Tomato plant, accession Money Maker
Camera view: tilt-top (135 deg); turntable rotation: 60 degrees
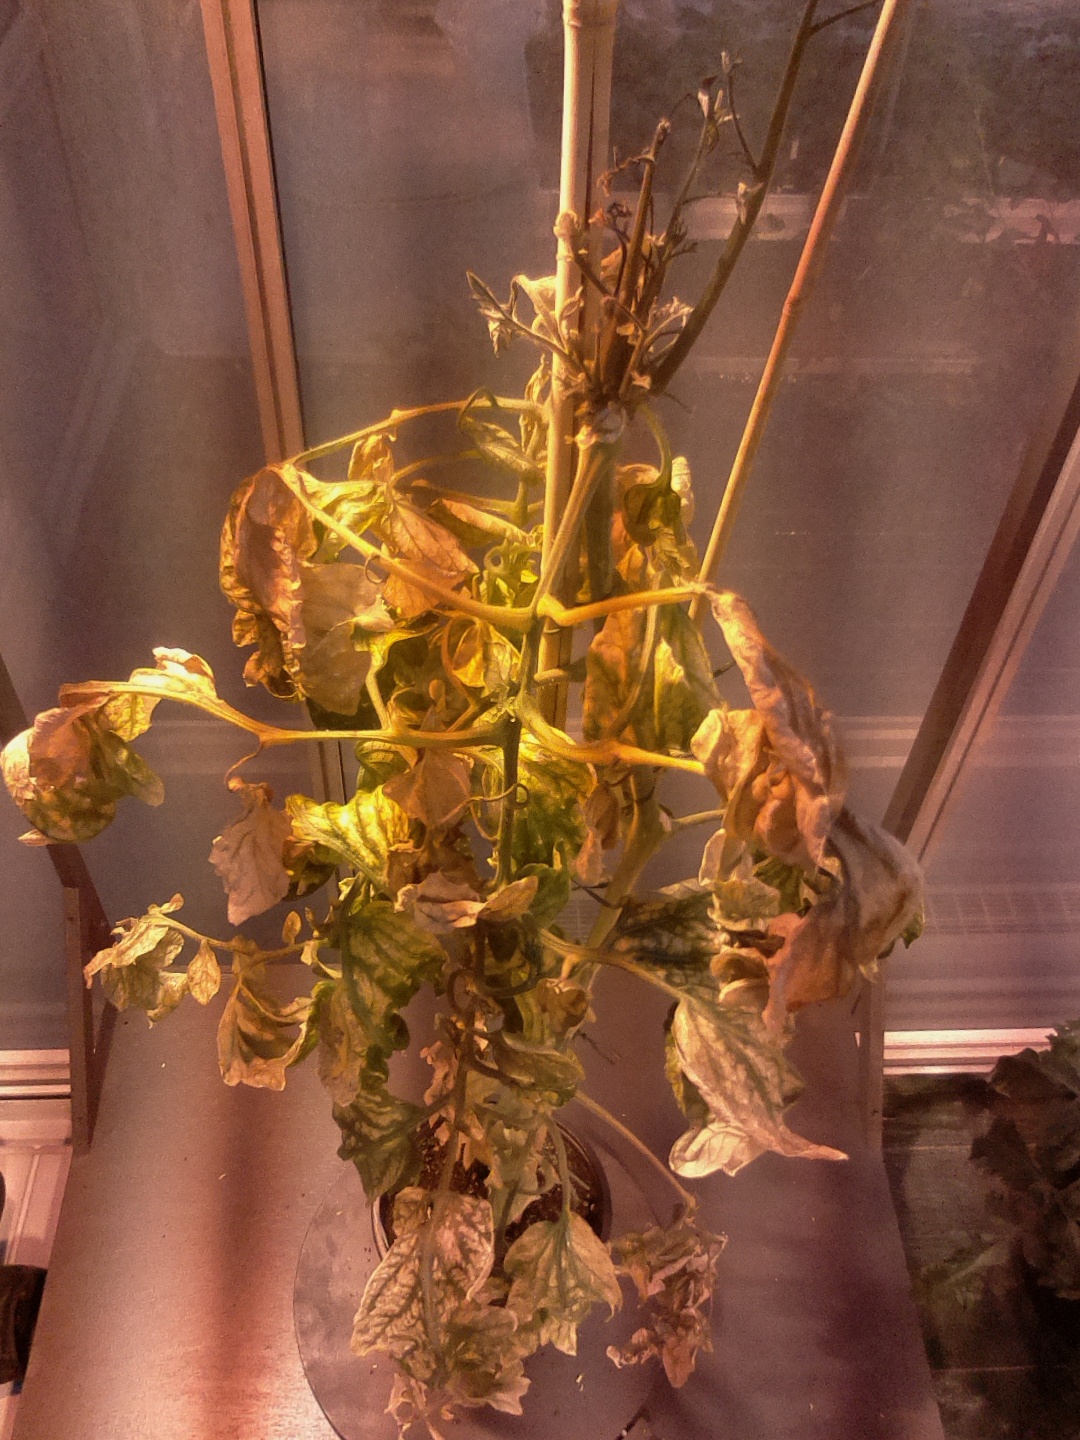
BBCH growth stage 51: First inflorence visible, visible closed flower bud